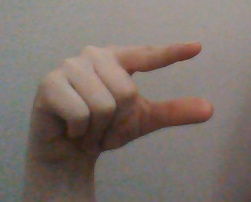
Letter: dal